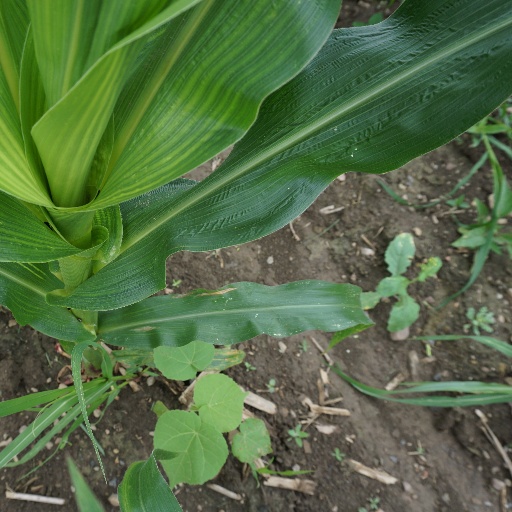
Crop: maize; corn